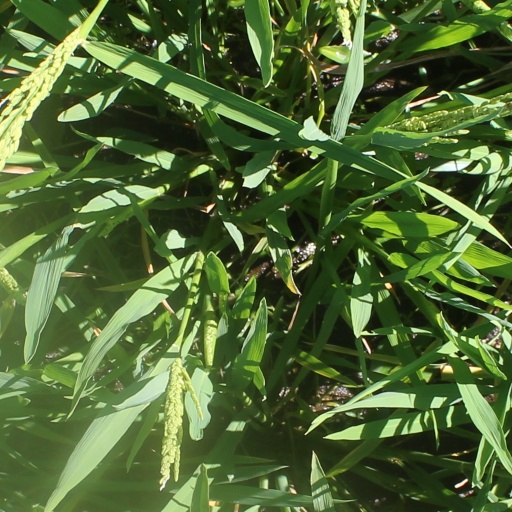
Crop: rice